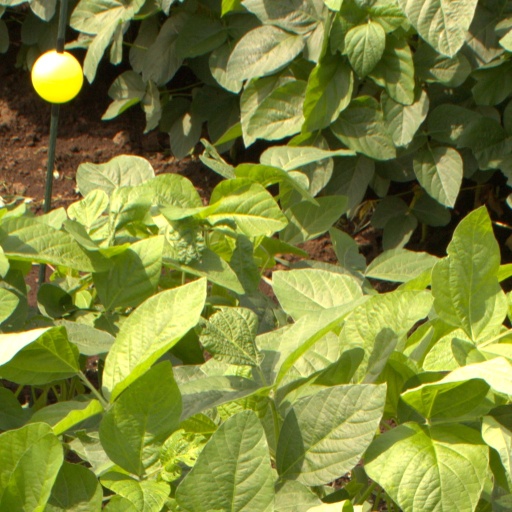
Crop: soybean